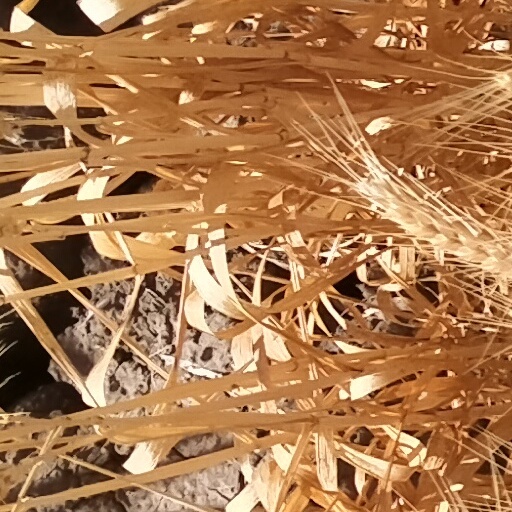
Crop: wheat